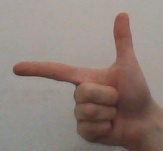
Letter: yaa